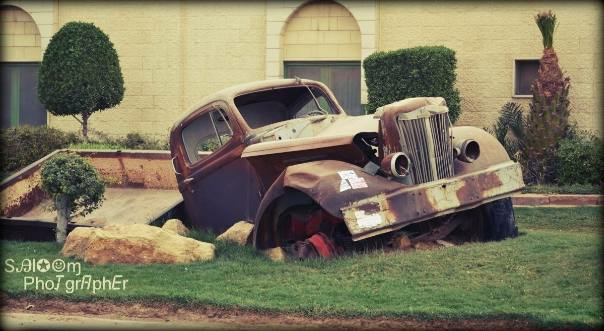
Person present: No